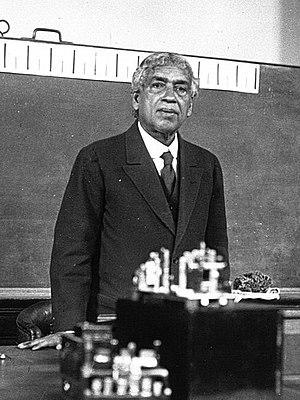
Le savant bengali Jagadish Chandra Bose (1858-1937) démontrant l'existence d'un «